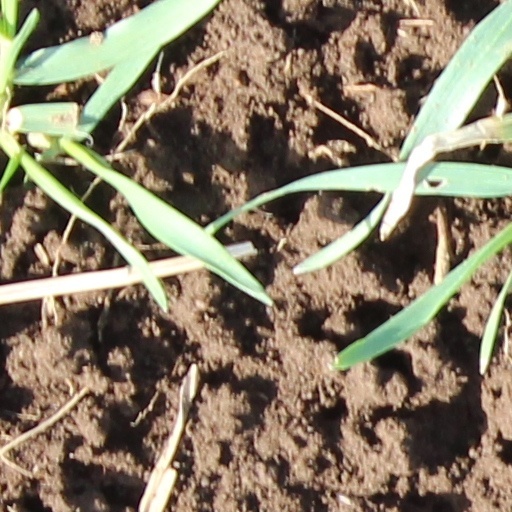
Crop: wheat